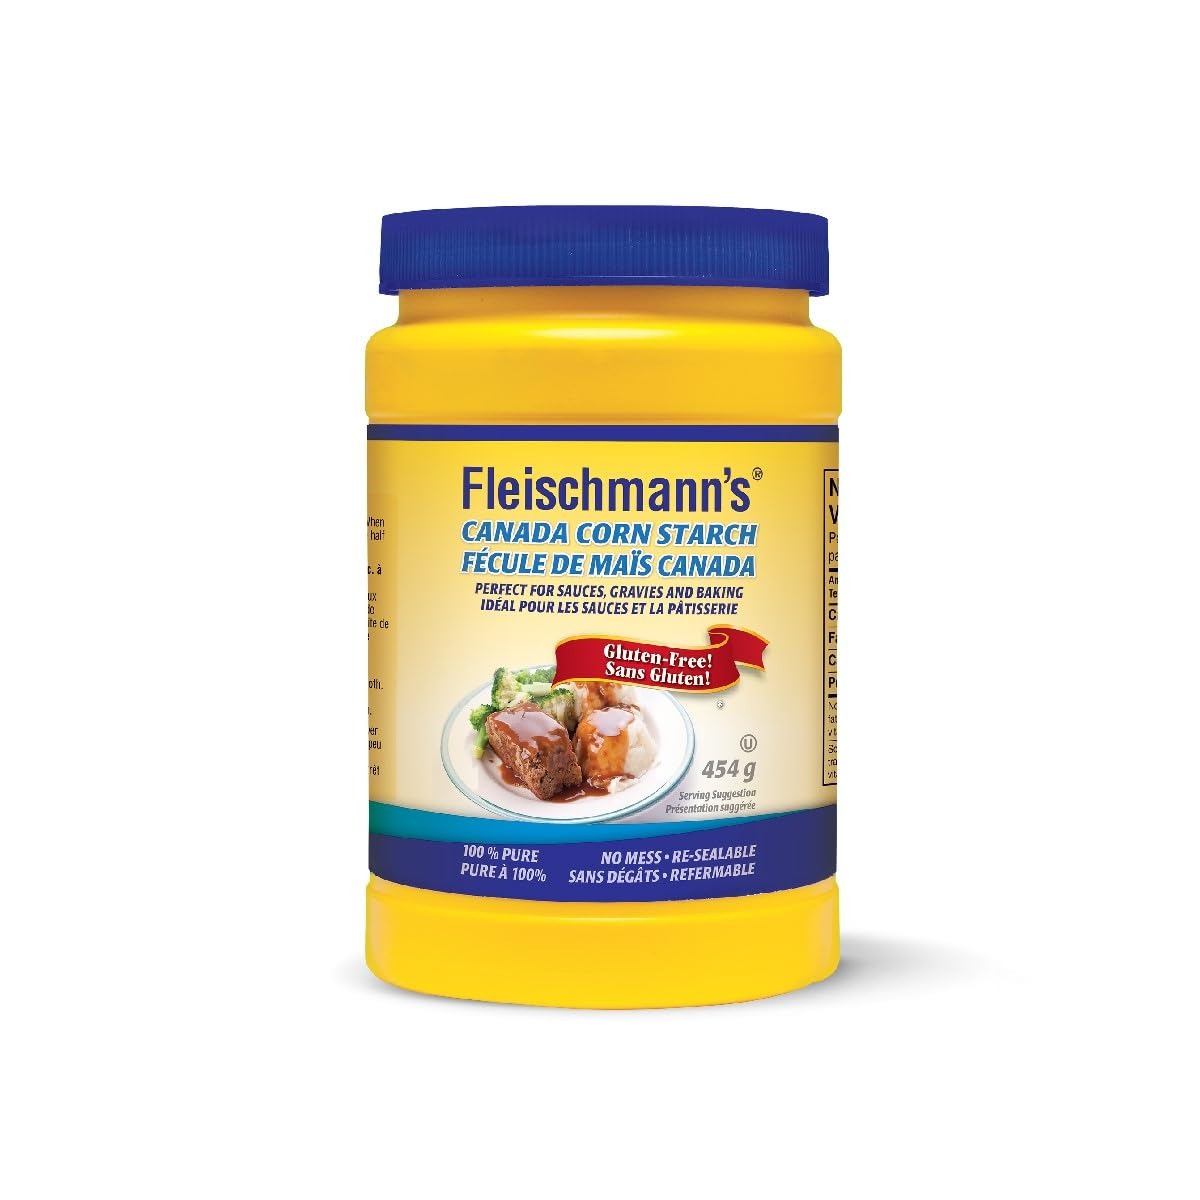
Item Name: FLEISCHMANNS YEAST Corn Starch, 16.01 OZ
Product Description: Convenient and versatile, Fleischmanns Canada corn starch is the best choice to thicken gravies, soups and stews. It can be mixed with flour to produce more tender baked good, or as an important addition to any batter. As well, it can be used as coating to many fried foods.
Value: 16.01
Unit: Ounce

Price: 24.94